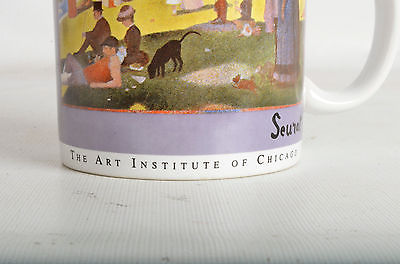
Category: mug